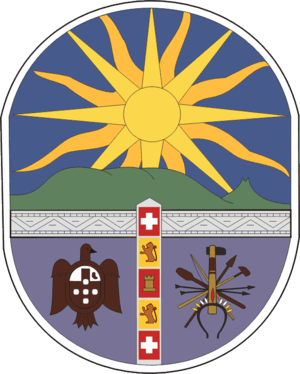
Le département de Cerro Largo est situé dans l'est de l'Uruguay.
Melo est une ville de l'Uruguay, capitale du département de Cerro Largo.